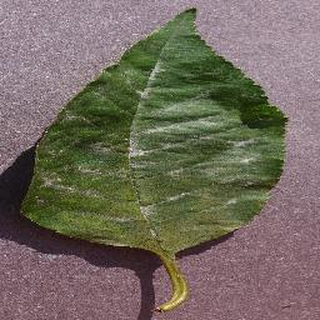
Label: cherry_powdery_mildew